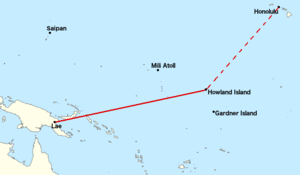
Amelia Mary Earhart, connue également sous le nom de Lady Lindy, née à Atchison le 24 juillet 1897 et disparue dans l'océan Pacifique le 2 juillet 1937, est une aviatrice américaine.